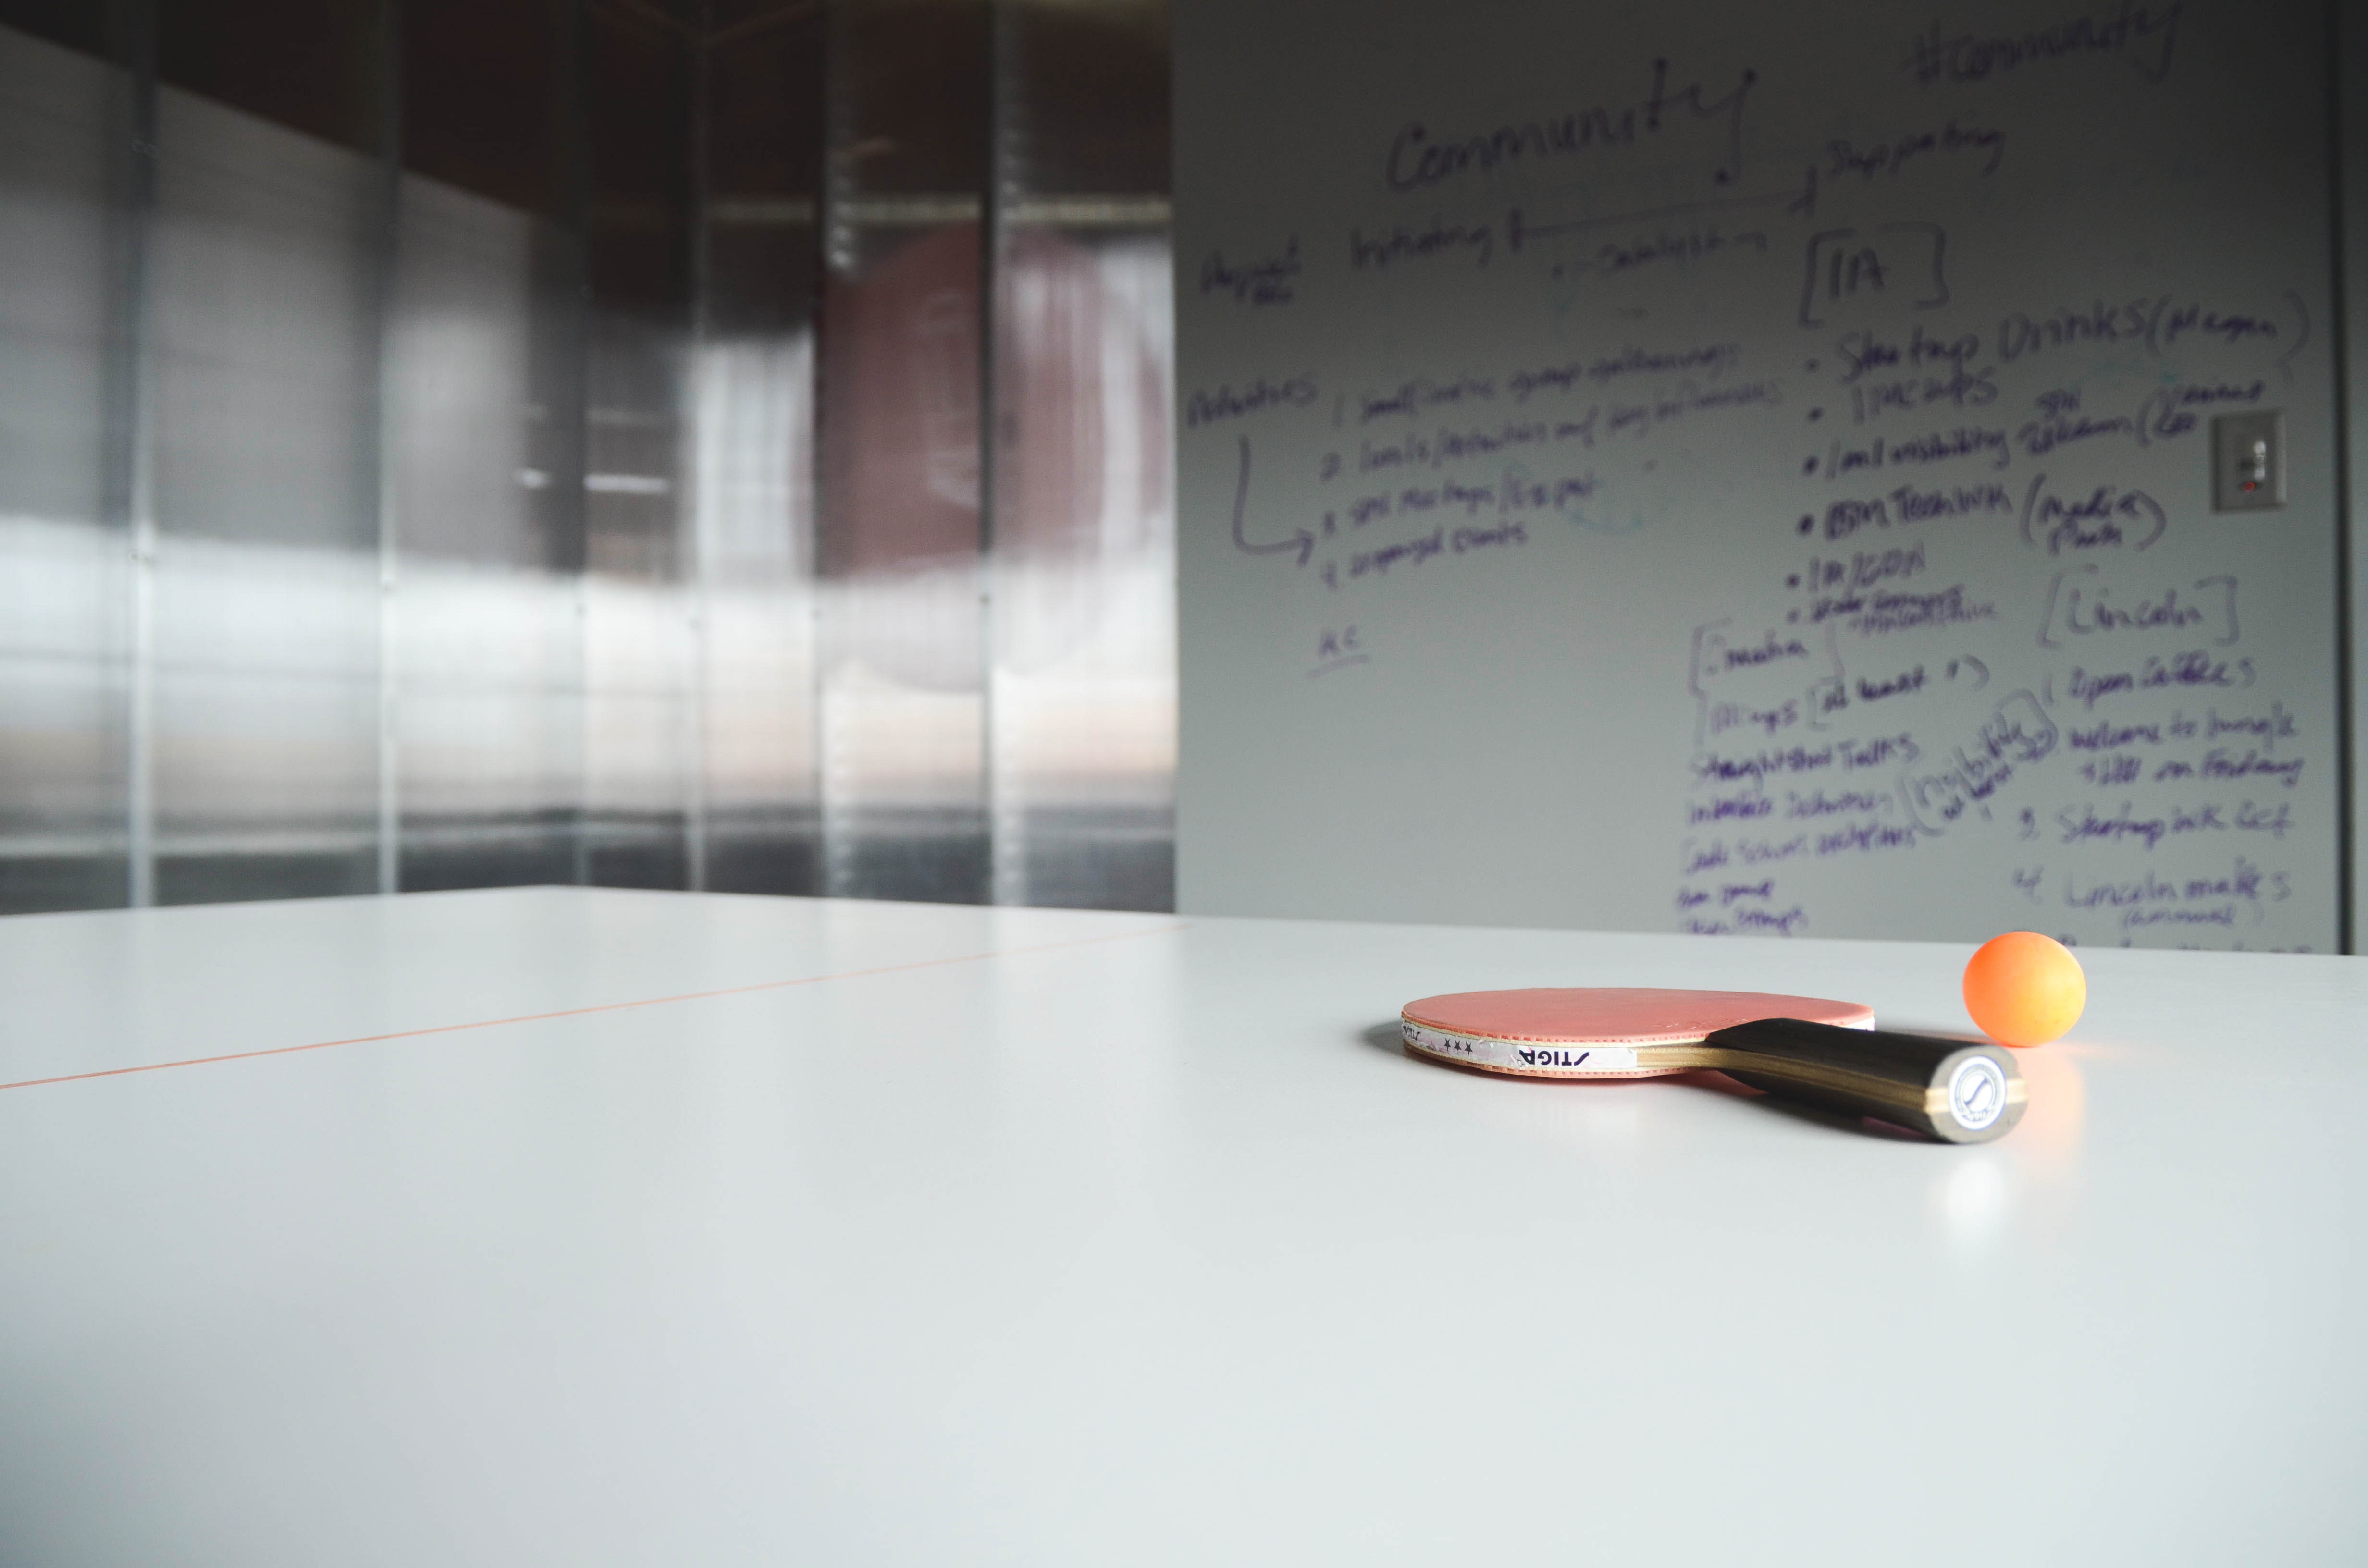
text, table, design, room, architecture, flooring, floor, interior design, ping pong, still life photography, furniture